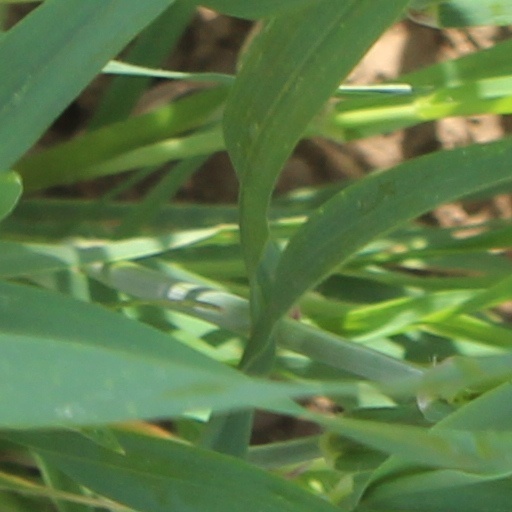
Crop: wheat